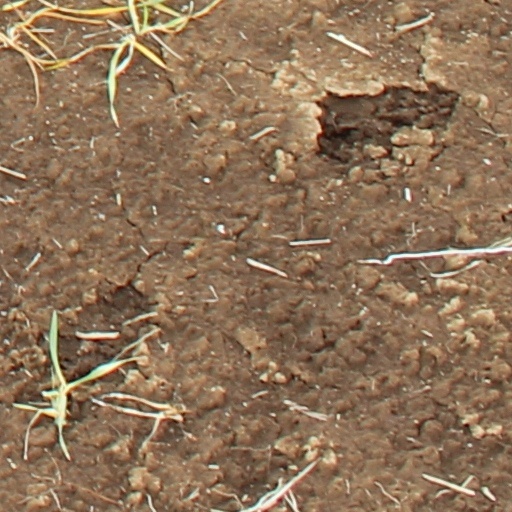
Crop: wheat